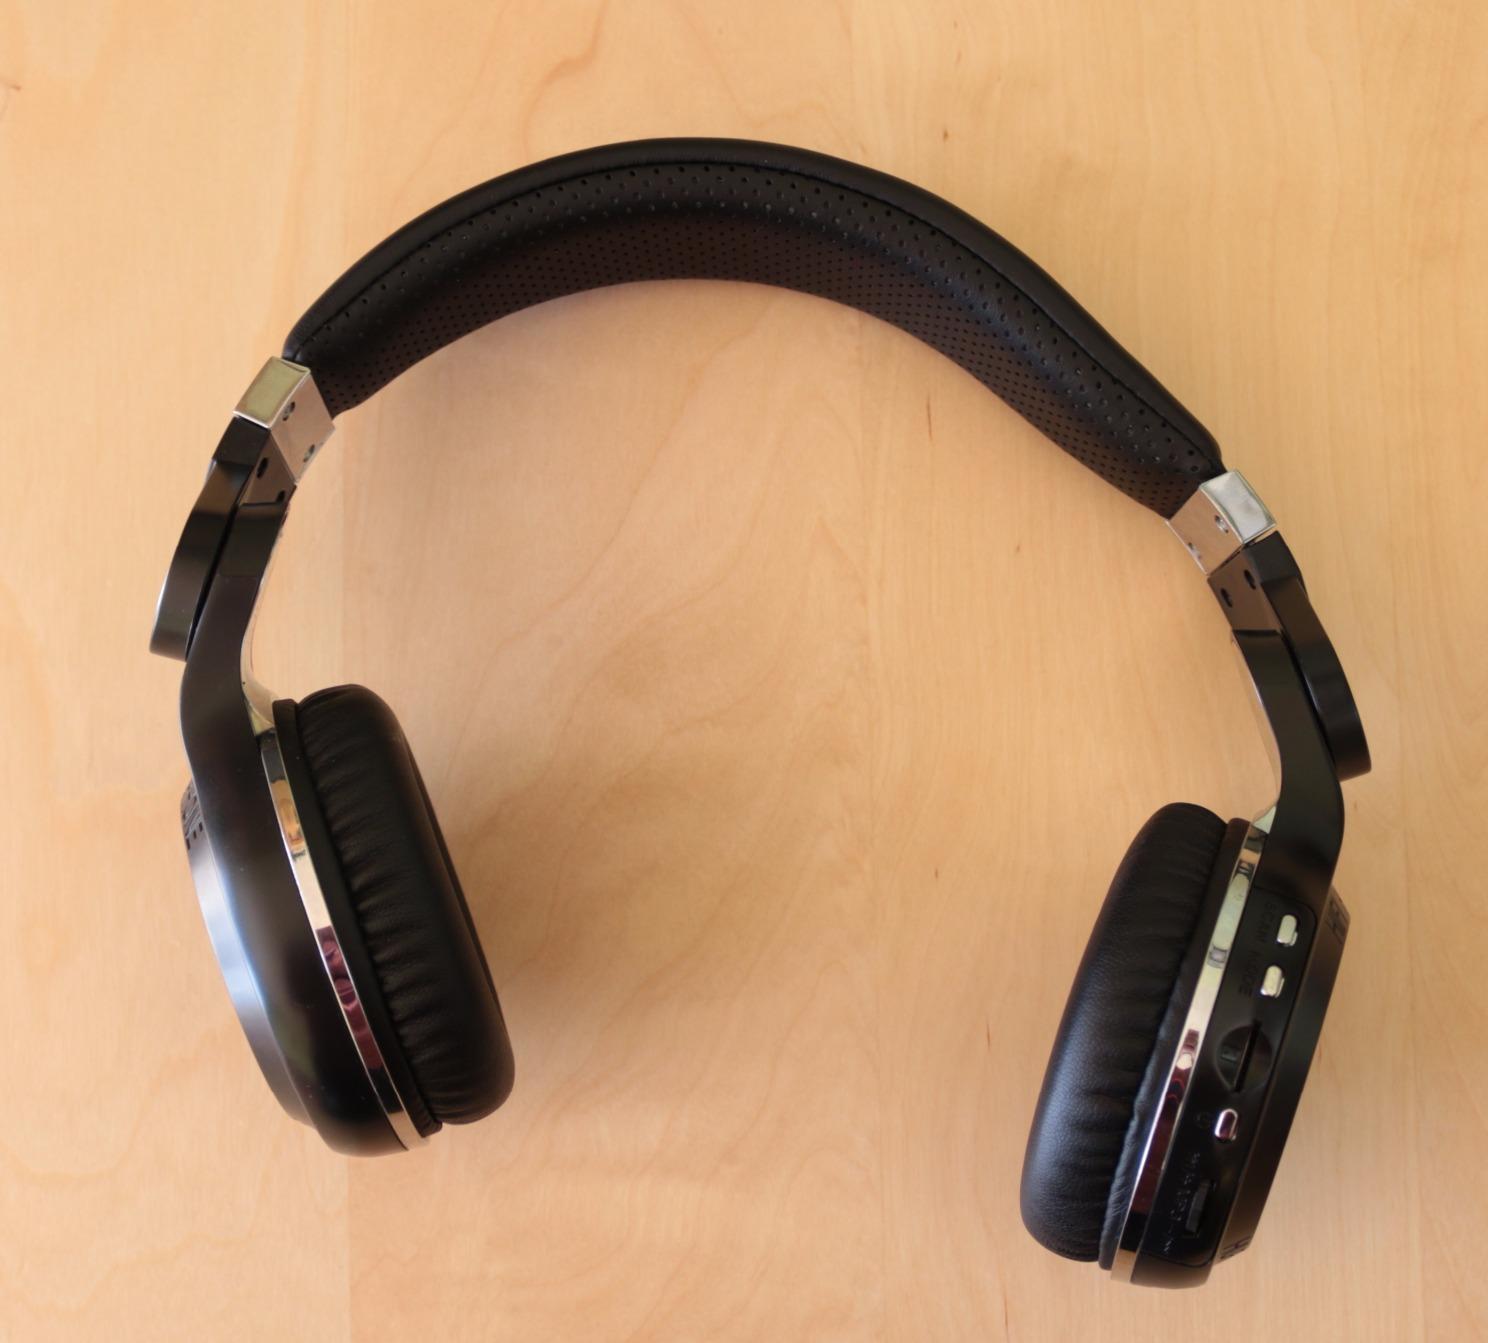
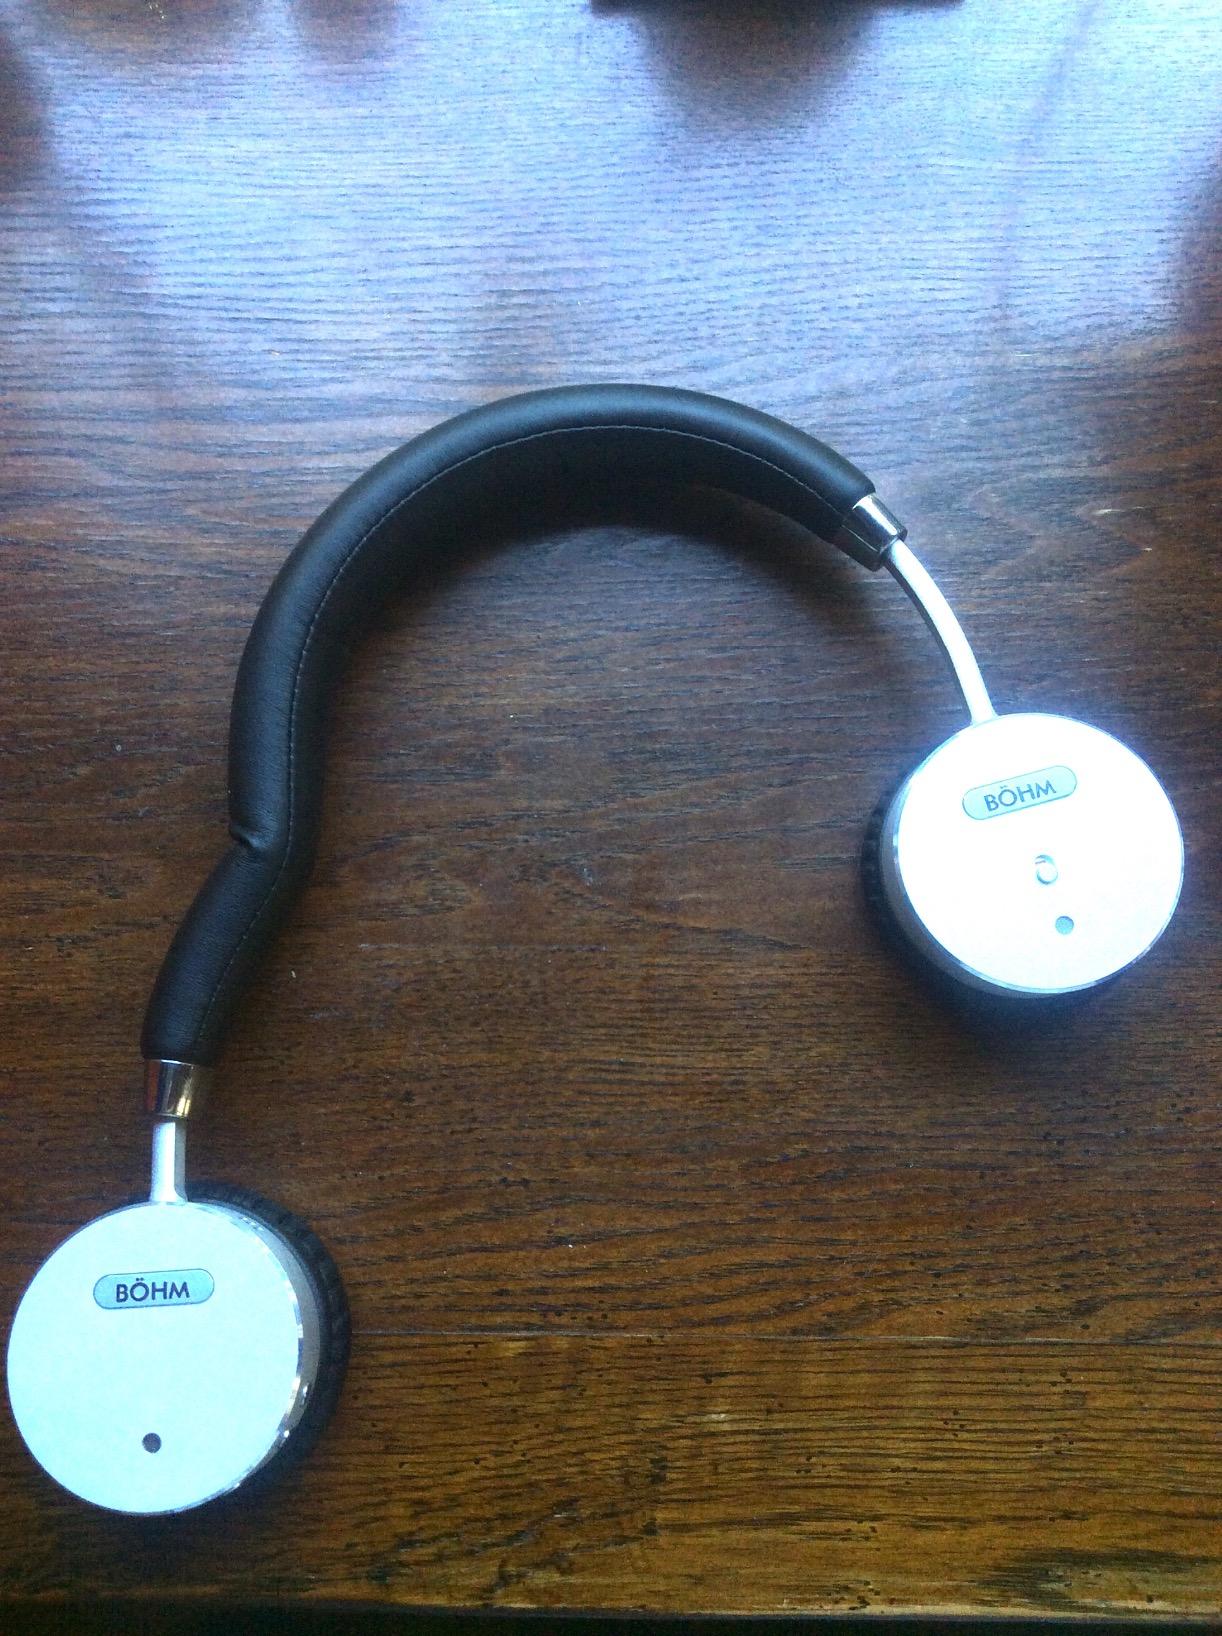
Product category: headphones
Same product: no